Rice

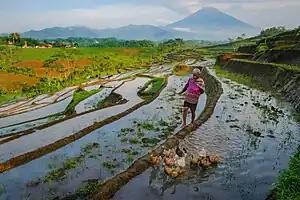
A farmer grazes his ducks in paddy fields, Central Java

Farmers in China, Indonesia and the Philippines have traditionally managed weeds and pests by the polycultural practice of raising ducks and sometimes fish in their rice paddies. These produce valuable additional crops, eat small pest animals, manure the rice, and in the case of ducks also control weeds.